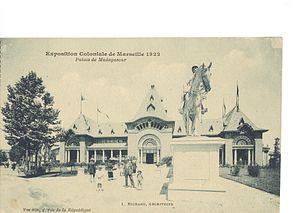
Marseille, exposition coloniale de 1922 Palais de Madagascar
Cette page concerne l'année 1922 du calendrier grégorien.
Joachim Richard, né le 12 décembre 1869 à Capdenac-Gare et mort le 21 juin 1960 à Paris, est un architecte français.
L'Exposition coloniale de Marseille en 1922 est la cinquième exposition coloniale organisée en France, après celle de Rouen en 1896, de Rochefort-sur-Mer en 1898, de Marseille en 1906 et de Paris en 1907.